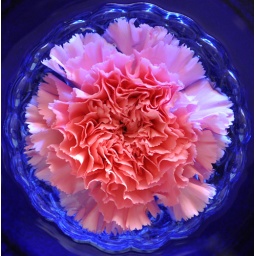
pink in blue